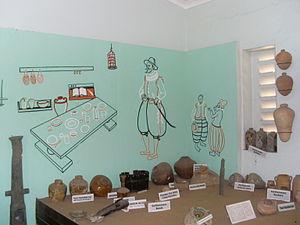
La Santo António de Tanna était une frégate-vaisseau et le navire amiral de la flotte de l'Inde portugaise qui a coulé le 20 octobre 1697 face au fort Jesus à Mombasa. Découverte par deux plongeurs dans les années 1960, l'épave a fait l'objet de six saisons de fouille et a été classée le 14 janvier 1977, par le Parlement kényan, comme monument national.